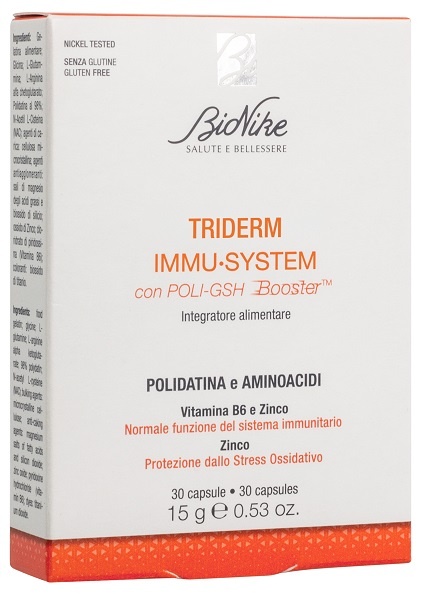
TRIDERM IMMU SYSTEM 30 CAPSULE
Scheda descrittiva TRIDERM IMMU-SYSTEM Descrizione Integratore alimentare con POLI-GSH BOOSTER, costituito da polidatina e dai precursori del glutatione (GSH), aminoacidi glicina e glutammina e da N-acetilcisteina. Con vitamina B6 e zinco che contribuiscono alla normale funzione del sistema immunitario. Lo zinco inoltre contribuisce alla protezione delle cellule dallo stress ossidativo. Ingredienti POLI-GSH BOOSTER [glicina, L-glutammina, L-arginina alfa chetoglutarato, polidatina, N-acetil L-cisteina (NAC)] 68%; agente di rivestimento: idrossipropilmetilcellulosa; agente di carica: cellulosa microcristallina; agenti antiagglomeranti: sali di magnesio degli acid grassi e biossido di silicio; ossido di zinco; colorante: carbonato di calcio; cloridrato di piridossina (vitamina B6). Senza glutine e naturalmente privo di lattosio . Caratteristiche nutrizionali Valori medi per 1 capsula %VNR* Glicina 75 mg L-glutammina 75 mg L-arginina alfa chetoglutarato 75 mg Polidatina al 98% 70 mg N-acetil L-cisteina 45 mg Zinco 10 mg 100 Vitamina B6 2,8 mg 200 *VNR: Valori Nutritivi di Riferimento Modalità d'uso Assumere una capsula al giorno con abbondante acqua. Avvertenze Tenere fuori dalla portata dei bambini di età inferiore ai tre anni. Non somministrare ai bambini al di sotto dei tre anni di età. Integratore alimentare destinato agli adulti. Non superare la dose giornaliera consigliata. Gli integratori alimentari non vanno intesi come sostituti di una dieta variata ed equilibrata e di un sano stile di vita. Il contenuto delle capsule può presentare leggere variazioni di colore che non pregiudicano la qualità del prodotto. Formato Confezione da 30 capsule. Cod. TR21992
Brand: I.C.I.M. (BIONIKE) INTERNATION
Category: Health & Beauty > Health Care > Fitness & Nutrition > Vitamins & Supplements > Amino Acids